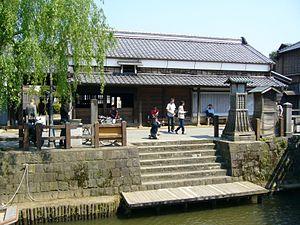
Inō Tadataka, né le 11 février 1745 et mort le 17 mai 1818, était un géomètre et cartographe japonais qui réalisa la première carte du Japon avec des techniques modernes.